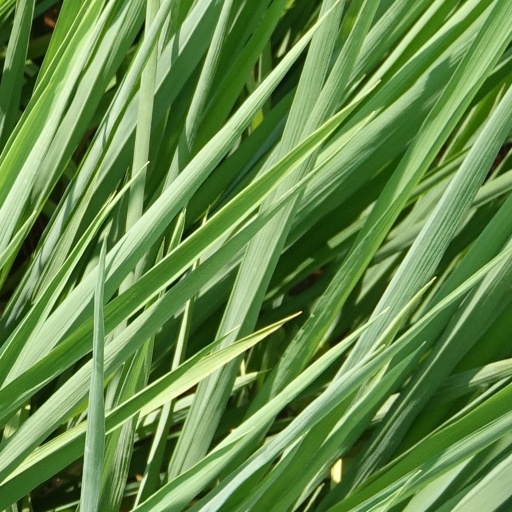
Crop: rice